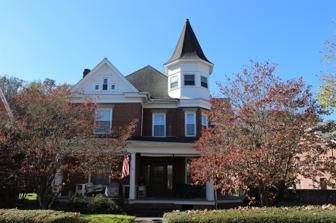
Building: Whiting House (Glenville, West Virginia)
Country: United States of America
Year built: 1897
Historic house in West Virginia, United States United States historic place Whiting House U.S. National Register of Historic Places Show map of West Virginia Show map of the United States Location 301 E. Main St., Glenville, West Virginia Coordinates 38°55′57″N 80°50′12″W / 38.93250°N 80.83667°W / 38.93250; -80.83667 Area less than one acre Built 1897 Architect Whiting, Charles Thomas Architectural style Queen Anne NRHP reference No. 98001480 Added to NRHP December 4, 1998 Whiting House is a historic home located at Glenville , Gilmer County, West Virginia . It was built in 1897 and is a three-story Queen Anne -style residence. It is a brick building and sits on a raised sandstone foundation.  It features a conical tower and a screened in, full-height two story porch facing the Little Kanawha River . It was listed on the National Register of Historic Places in 1998. References